Carmarthen Park

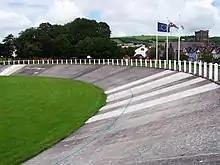
Carmarthen Park Velodrome in 2003

Carmarthen Park is located in Carmarthen, Wales, and contains many recreational and sporting facilities including a velodrome.